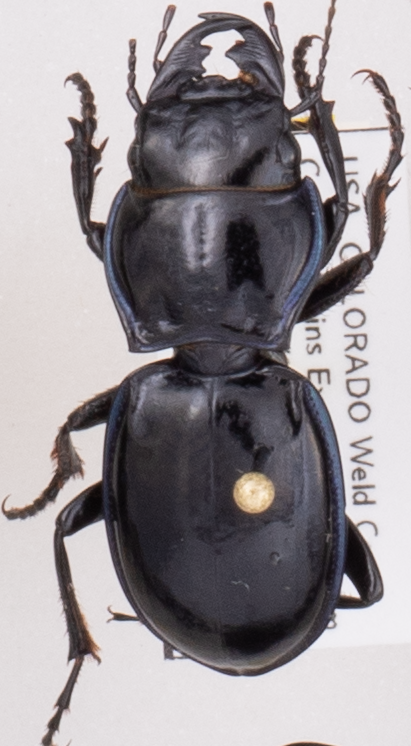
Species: Pasimachus elongatus
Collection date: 2021-09-01
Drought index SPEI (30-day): -1.166
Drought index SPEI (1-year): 0.17
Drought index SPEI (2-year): -0.51